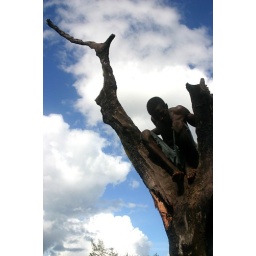
Manase in bird tree